SS El Faro

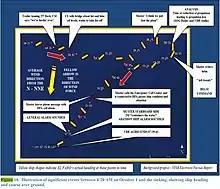
Significant events between 4:20 on October 1 and the sinking, showing "El Faro"s heading and course over ground

On September 29, 2015, at 8:10 p.m., "El Faro" left Jacksonville for San Juan, Puerto Rico, carrying a cargo of 391 shipping containers, about 294 trailers and cars, and a crew of 33 people—28 Americans and 5 Poles. The decision to depart Jacksonville by the captain, Michael Davidson, was reasonable given the options available to avoid Hurricane Joaquin; however, he subsequently failed to take sufficient action to avoid the hurricane.